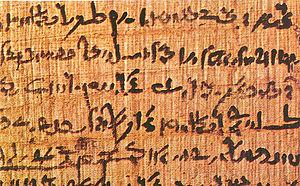
Les papyrus égyptiens énumérés ci-dessous sont les papyrus les plus connus, écrits en hiéroglyphes, hiératique, démotique ou grec à l'exception de ceux trouvés à l'étranger ou contenant des textes bibliques.